The Free City of Krakow

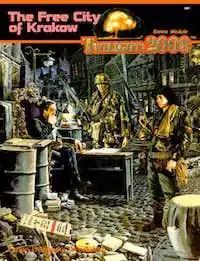
Cover by Steve Venters

The Free City of Krakow is a 1985 post-apocalyptic military tabletop role-playing game adventure for "" published by Game Designers' Workshop (GDW).